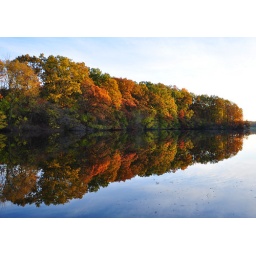
Mill pond next to Dowagiac. I only had to increase the blue in the sky and water.